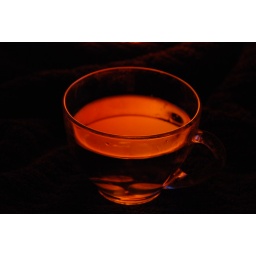
A cup of water in front of an orange lamp.